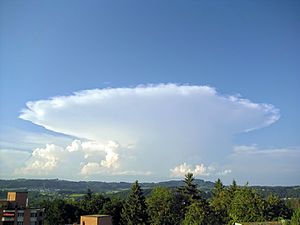
Bygeskyer / Cumulonimbus incus
Cumulonimbus capillatus incus med den karakteristiske amboltform øverst.
Cumulonimbussky eller bygesky er en type sky, der kan blive meget høj og tæt. Den medfører tordenvejr og andet dårligt vejr. Skyerne kan opstå hver for sig, i grupper eller langs koldfronter i bygelinjer. Cumulonimbus opstår af cumulusskyer eller altocumulus castellanus og dannes over hele verden med undtagelse af arktiske områder.